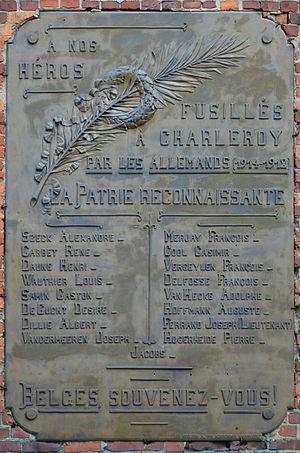
Charleroi (Belgique) - Boulevard Mayence - Plaque en mémoire des fusillés de 1914-1918. Texte
François Merjay, appelé "Franz" Merjay, né à Saint-Josse-ten-Noode, le 14 juin 1852 et exécuté par les Allemands le 11 mai 1917 à Charleroi, est un héros national belge de la Première Guerre mondiale qui mit sur pied un réseau de renseignement.